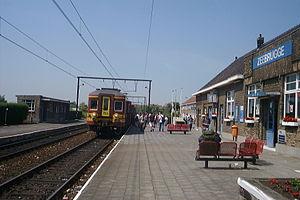
La gare de Zeebrugge-Dorp est une gare ferroviaire belge de la ligne 51A/1, de Zeebrugge-Formation à Zeebrugge-Dorp, située à Zeebruges sur le territoire de la ville de Bruges, dans la province de Flandre-Occidentale en Région flamande.